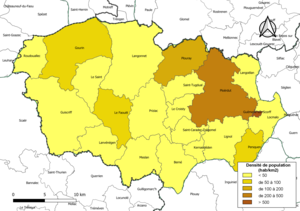
Carte des densités de population (millésimée 2016) des communes de l'intercommunalité Roi Morvan Communauté, département du Morbihan, France. Composition au 1er janvier 2019.
Roi Morvan Communauté est une communauté de communes française, située dans le département du Morbihan et la région Bretagne.